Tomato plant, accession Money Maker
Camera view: vertical (180 deg); turntable rotation: 90 degrees
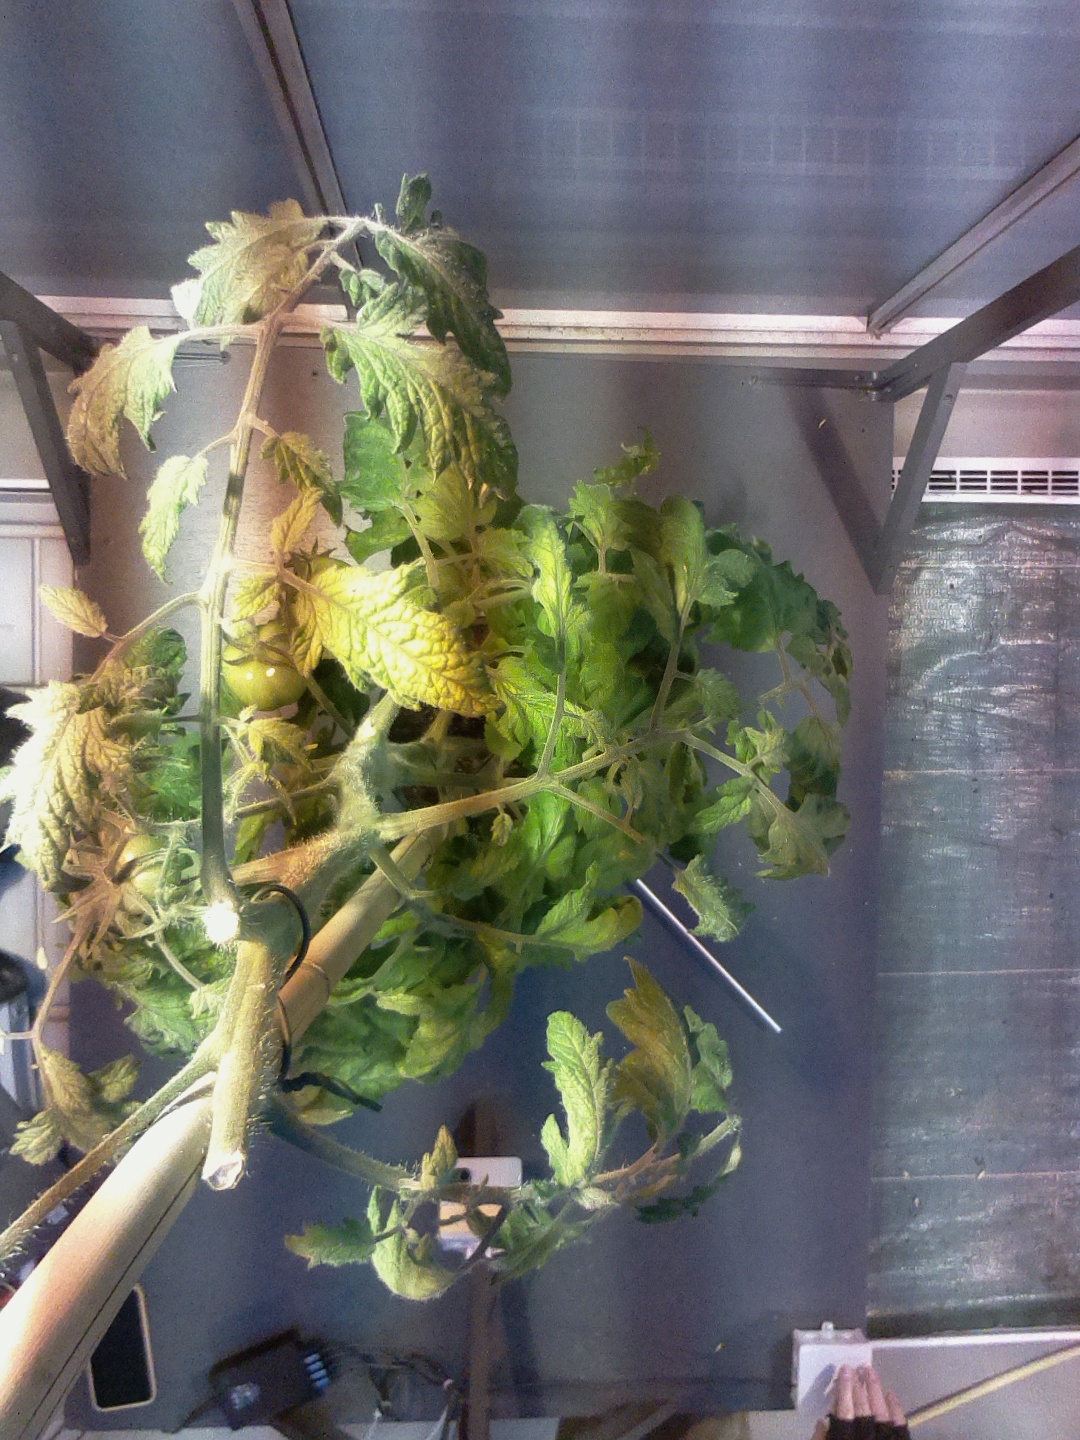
BBCH growth stage 77: 70%-80% of final fruit size